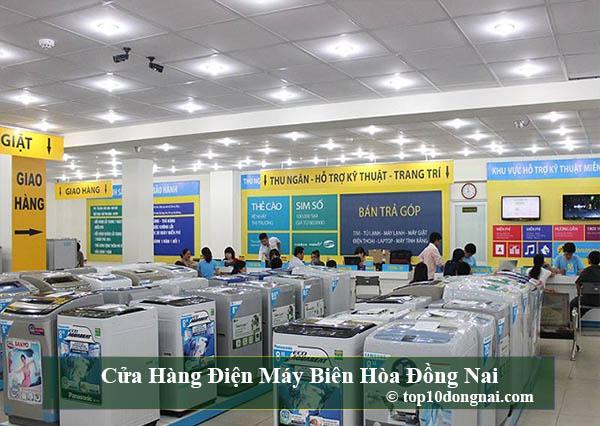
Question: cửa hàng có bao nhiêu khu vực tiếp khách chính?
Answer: cửa hàng có ba khu vực tiếp khách chính